Albert Edvard Wang

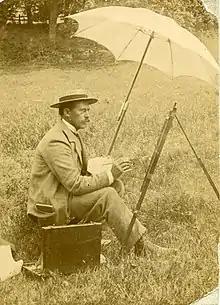
Albert Wang painting at Palsgaard on 21 August 1896

Albert Edvard Wang (1 September 1864 - 19 December 1930) was a Danish landscape painter.